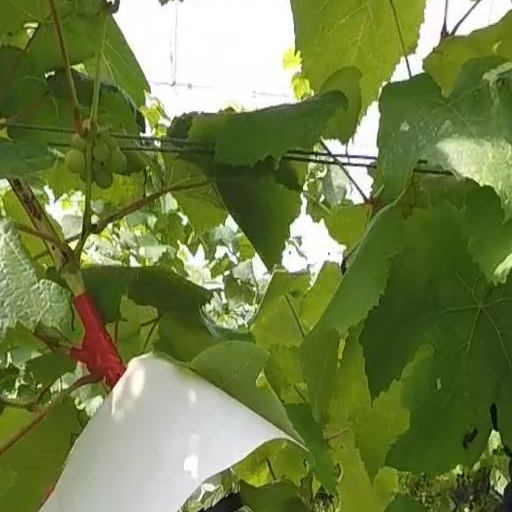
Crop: grape